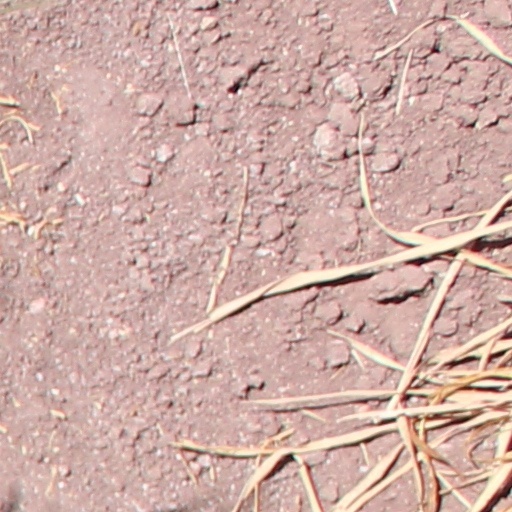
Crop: wheat